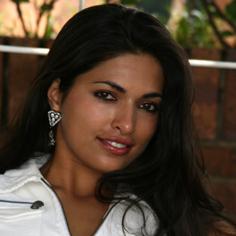
Age: 20